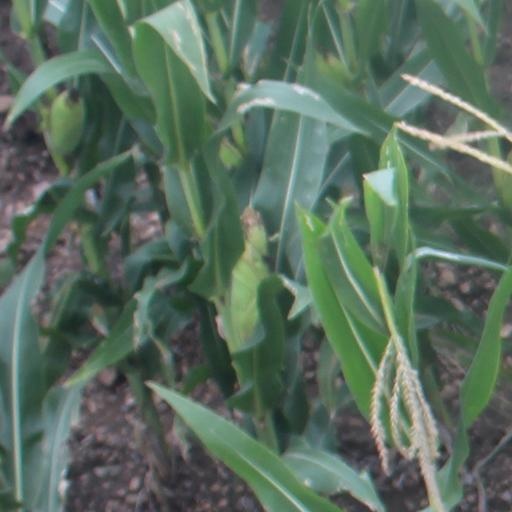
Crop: maize; corn